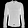
Label: Shirt